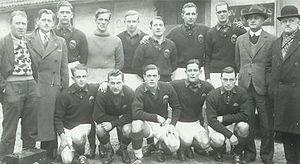
photo de l'équipe du fr:FC Rouen pour la saison 1933-1934
Le Football Club de Rouen 1899 est un club de football français, fondé en 1899 à Rouen.